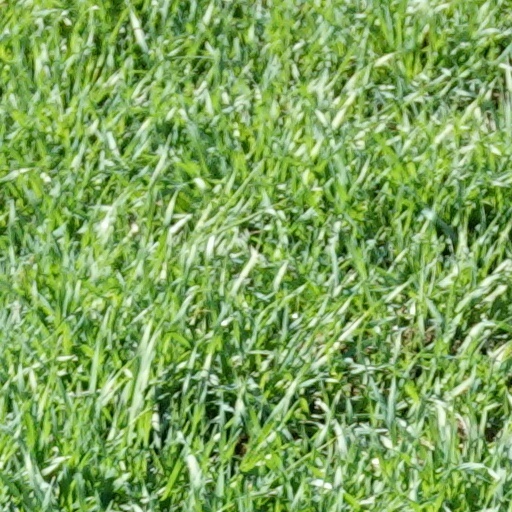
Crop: wheat